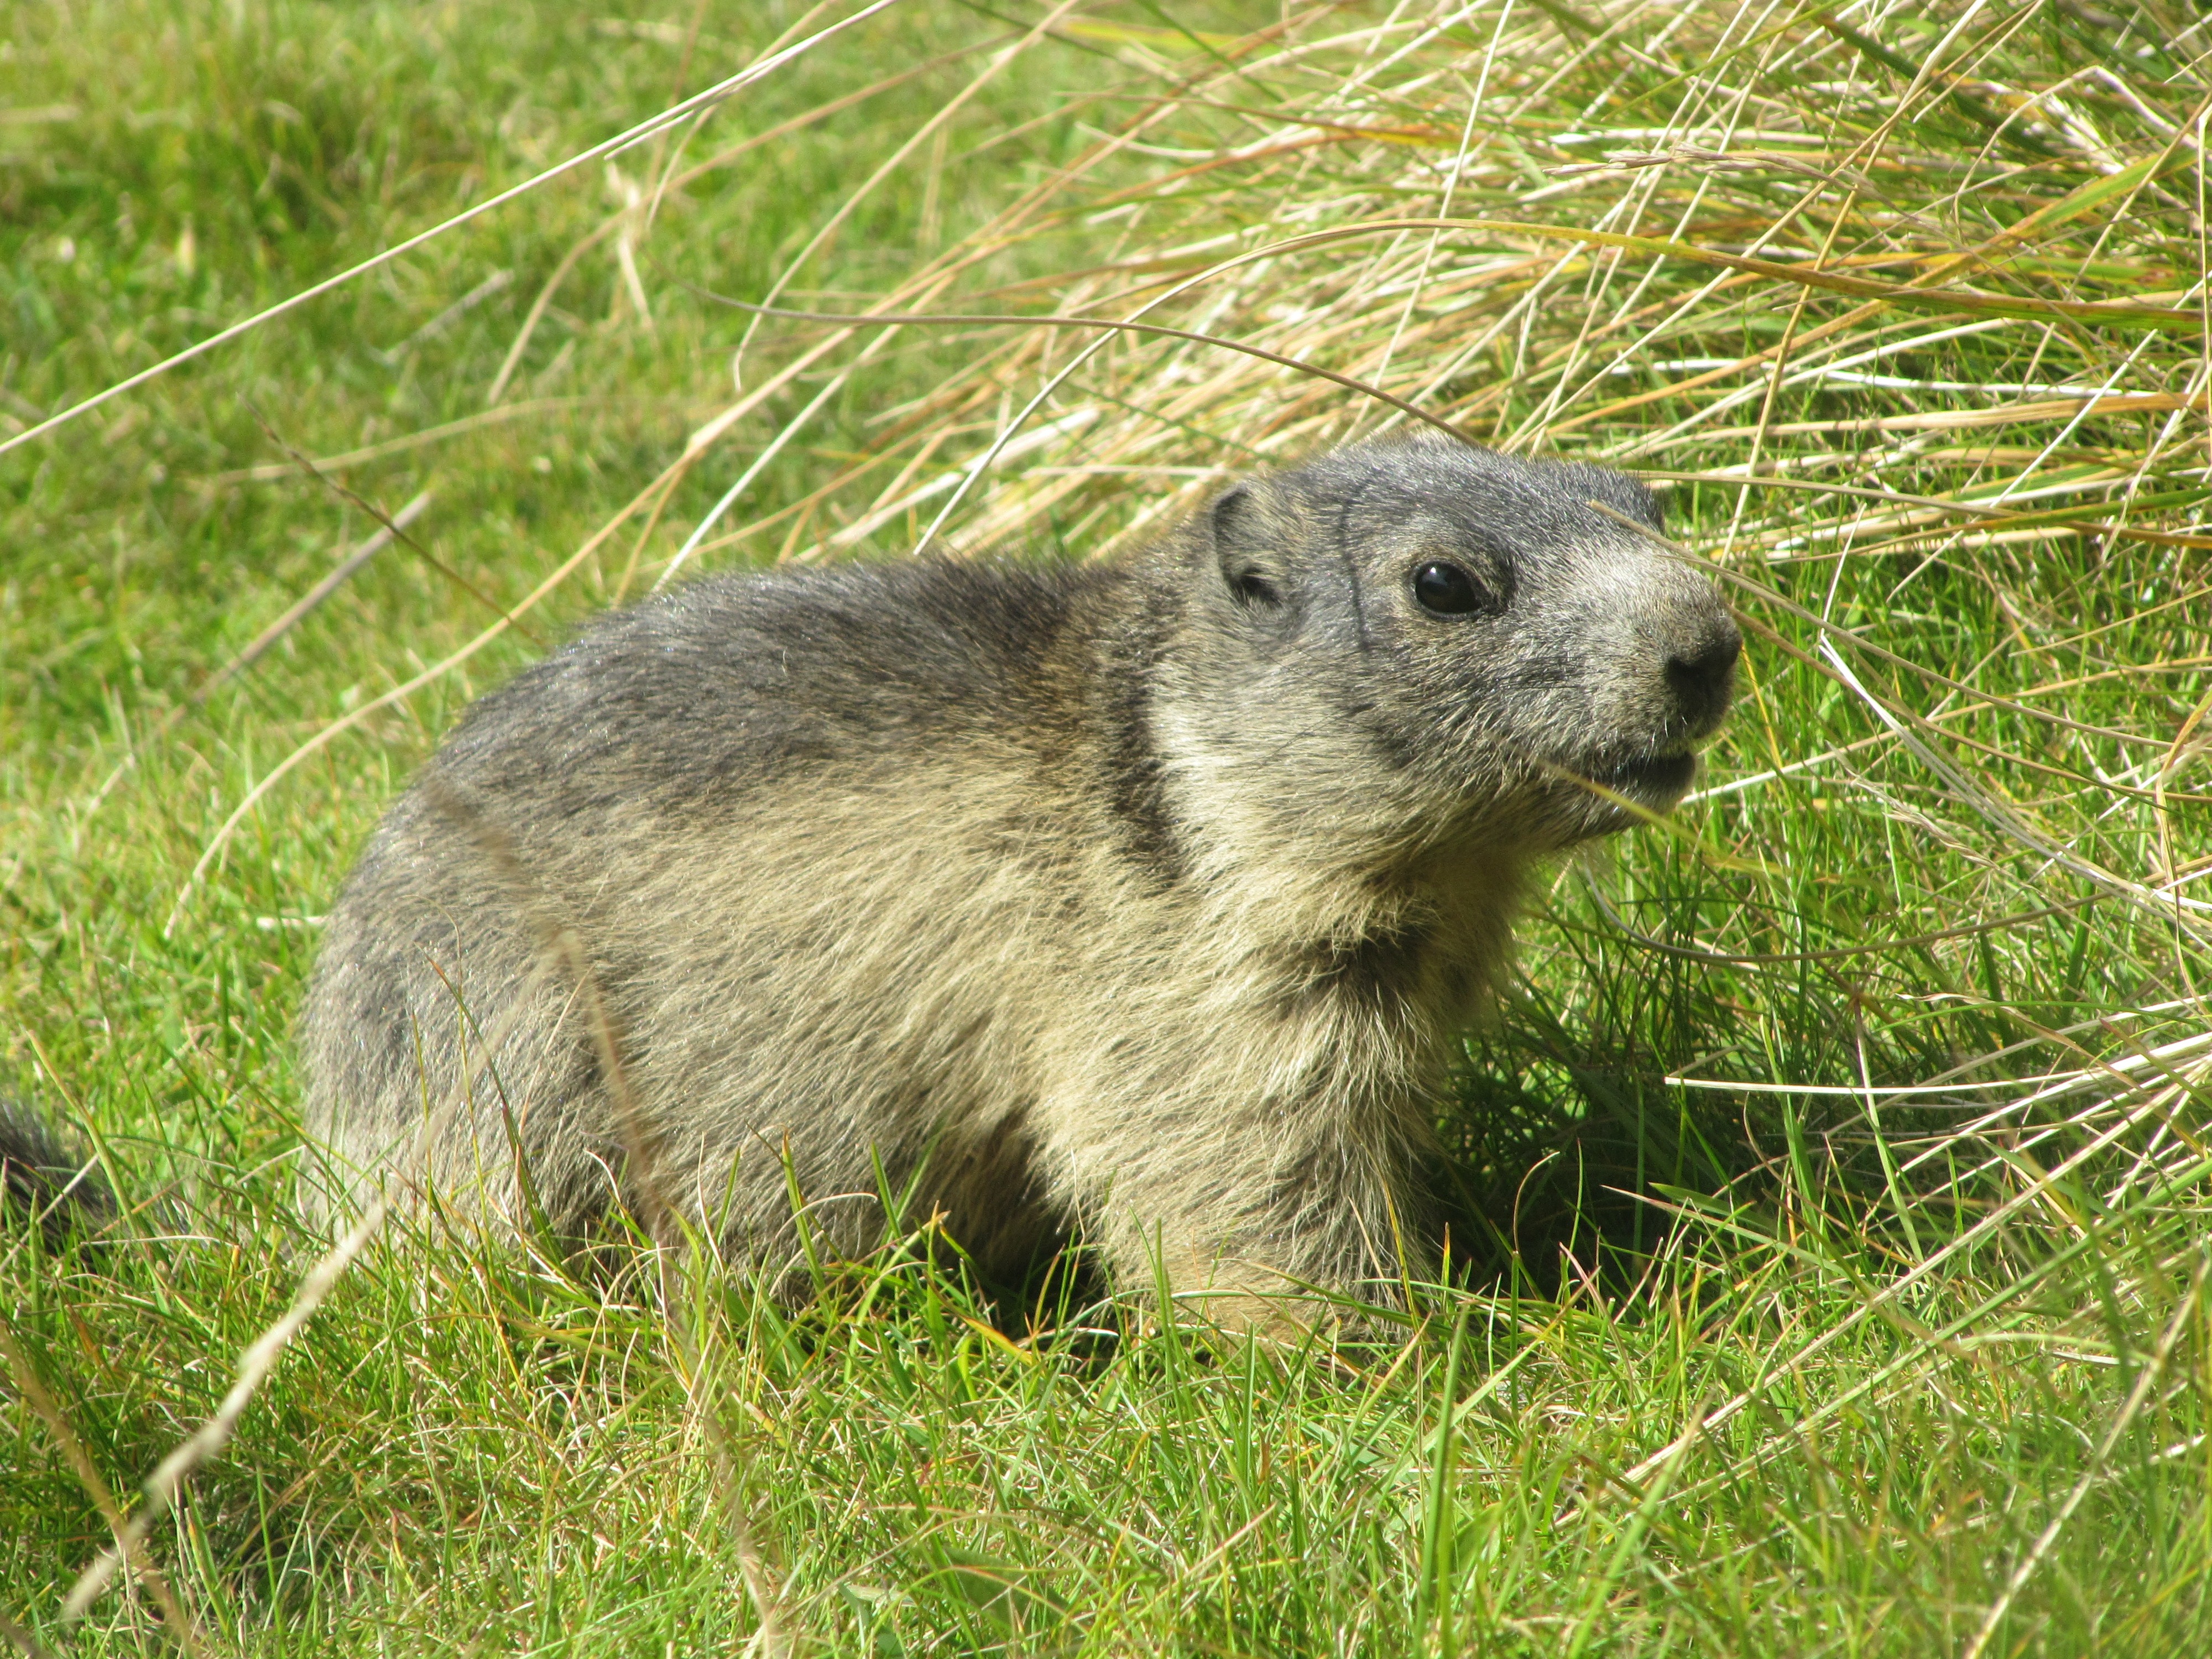
grass, animal, wildlife, mammal, alpine, rodent, fauna, whiskers, animals, vertebrate, switzerland, marmots, marmot, montreux, prairie dog, alpine marmot, marmota marmota, marmota, mustelidae, rochers de naye, western switzerland